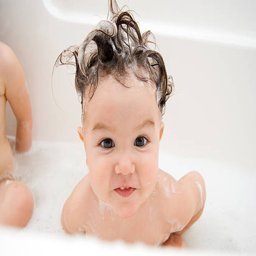
cute baby in the bath